San Diego Central Library

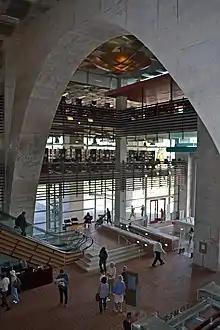
Lobby

In 1952, the existing Carnegie Library was demolished; the updated Central Library was opened at the same location on June 27, 1954.